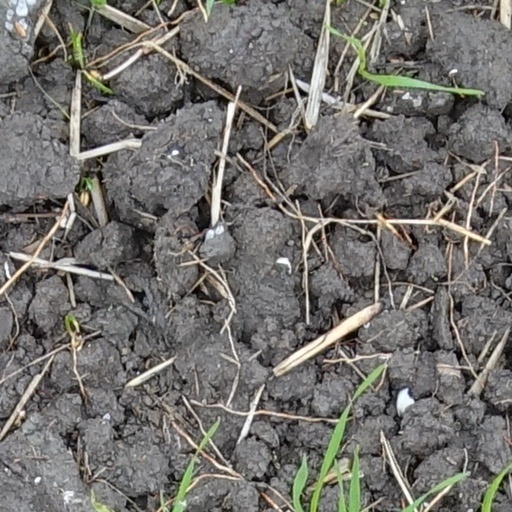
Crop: wheat